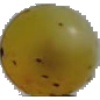
Label: Grape White 3